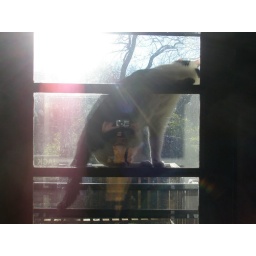
cat in the door